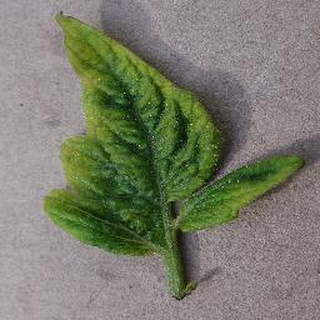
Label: tomato_yellow_leaf_curl_virus